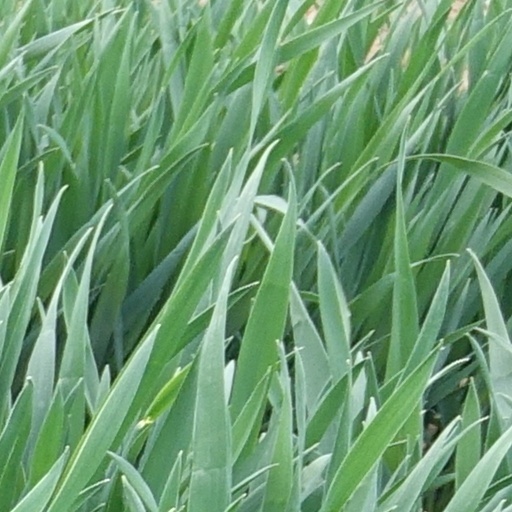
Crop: wheat